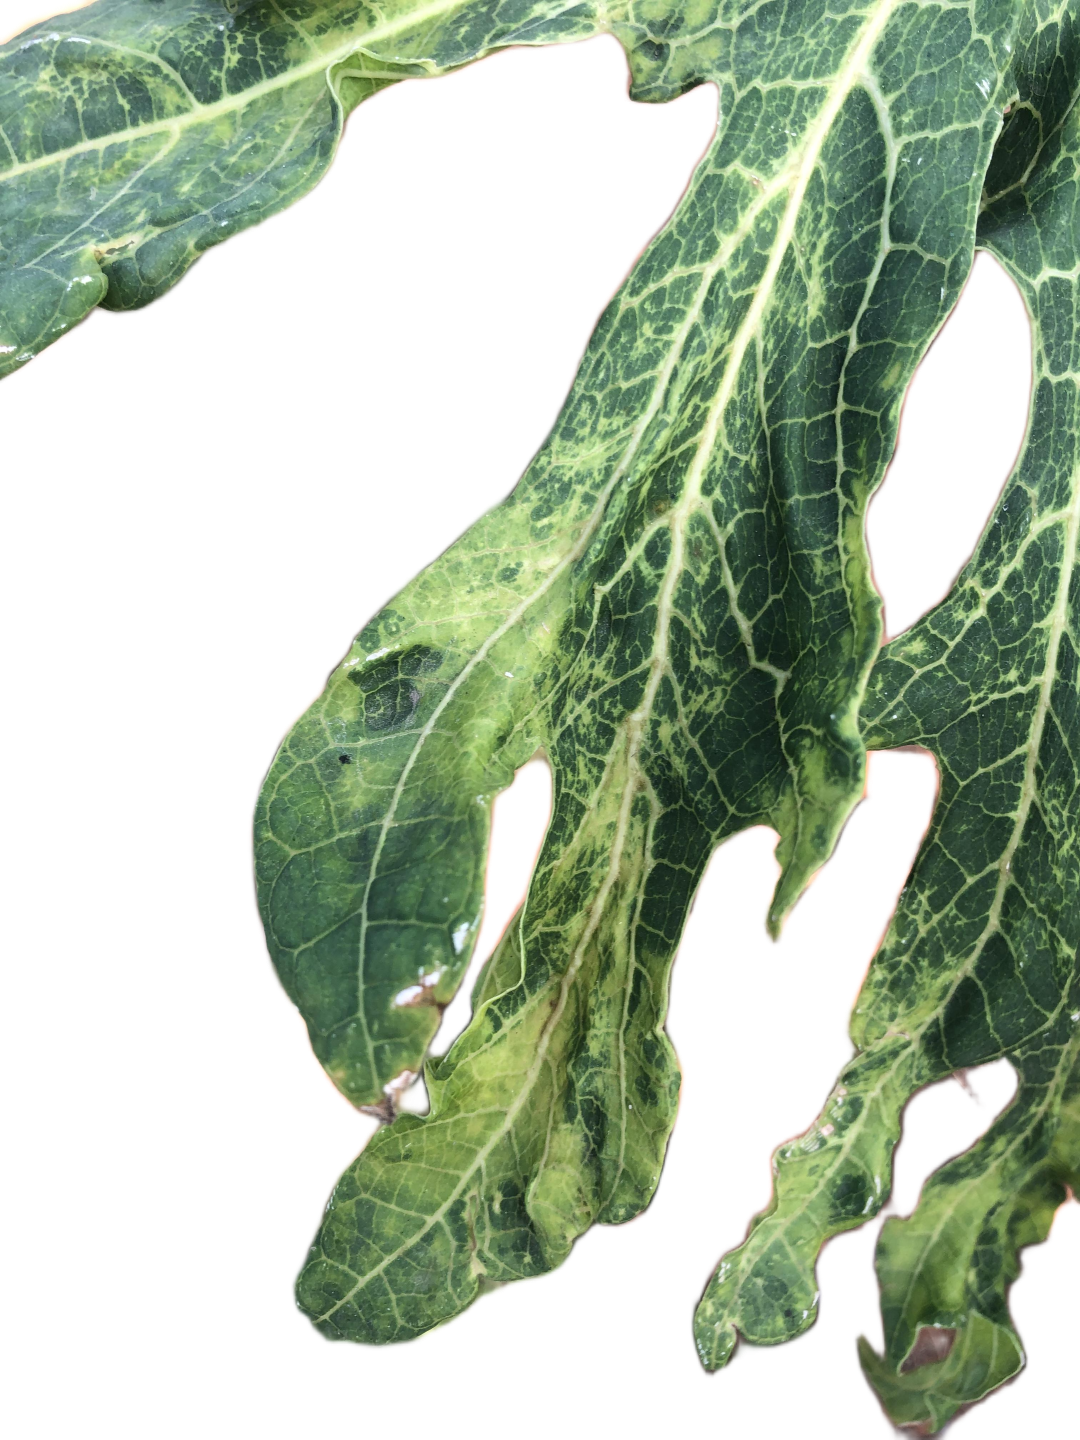
Crop: Papaya
Label: Curled_Yellow_Spot